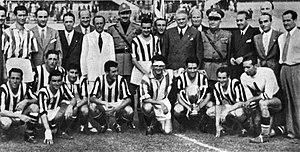
La saison 1941-1942 de la Juventus est la quarantième de l'histoire du club, créé quarante-cinq ans plus tôt en 1897.
La Coupe d'Italie de football 1942-1942, est la 9ᵉ édition de la Coupe d'Italie.